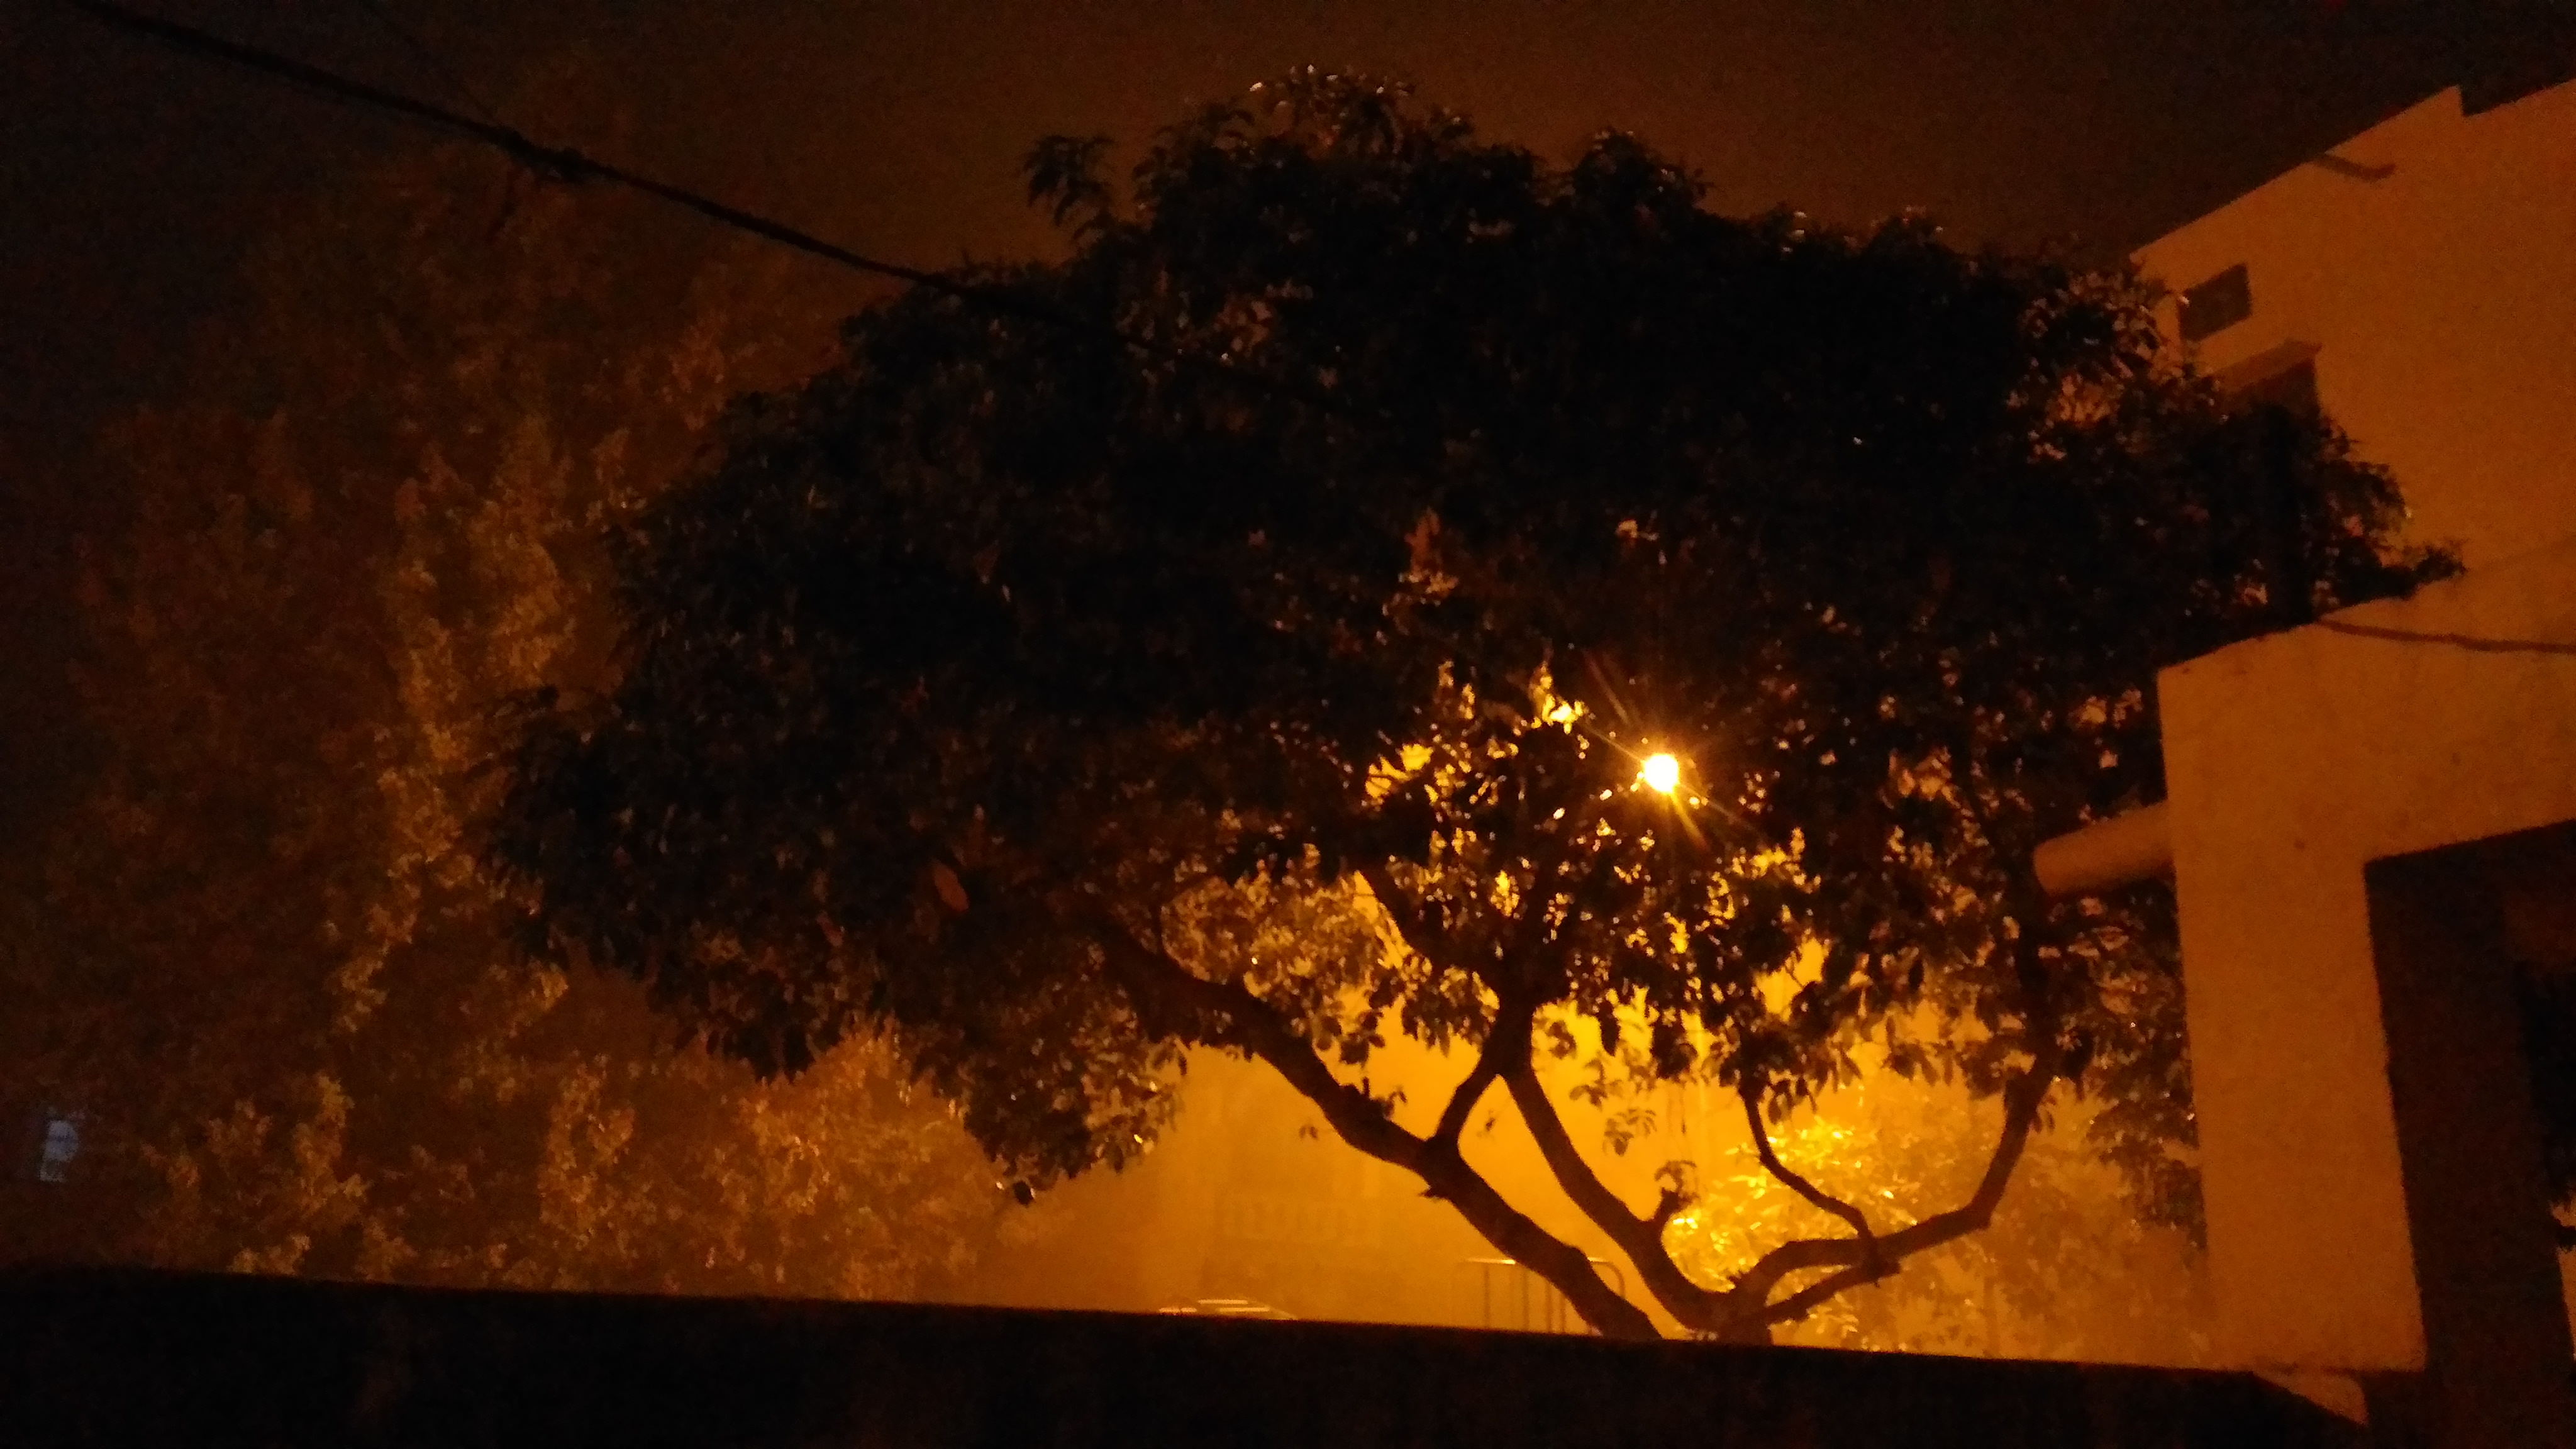
tree, night, light, sky, lighting, light fixture, darkness, evening, branch, space